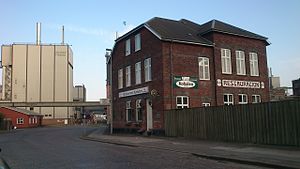
Restaurant Kohalen
Kohalen i juni 2013.
Restaurant Kohalen på Aarhus Havn
Restaurant Kohalen er en restauration fra 1907 på Aarhus Havn i bunden af Jægergårdsgade. Jægergårdsgade var en af havnens vigtigste indfaldsveje, og Kohalen blev bygget lige op til det nyopførte 'Aarhus Offentlige Slagtehus', der var byens kvægtorv. Der ligger stadig et slagteri bag spisestedet.